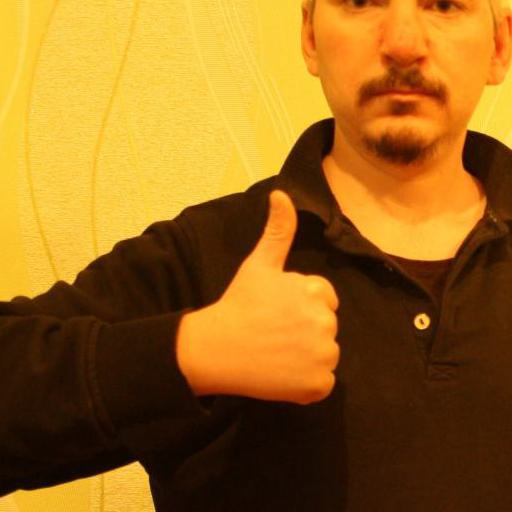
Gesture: like